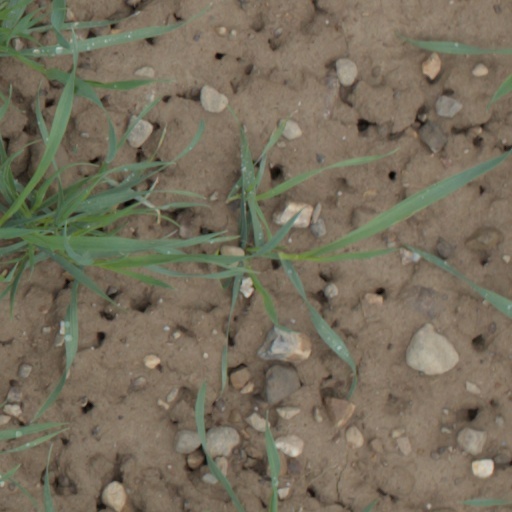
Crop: wheat